Tom Shull

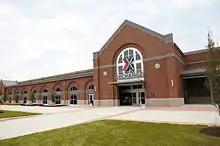
The Exchange is responsible for 5,500 facilities in more than 30 countries, 50 states, four U.S. territories (Guam, Puerto Rico, Northern Mariana Islands and American Samoa) and the District of Columbia.

In 2012, Shull was named the Director/CEO of the Army & Air Force Exchange Service, becoming the first civilian to lead the Department of Defense retailer. Shull's business acumen and personal interest in taking care of military families have led to the strengthening the Exchange for service members and their families. Shull has applied private-sector best practices to the Exchange while focusing on growth initiatives such as intensifying national brands, growing concessions and convenience stores, and transforming the online experience. In 2016, Shull became the longest-serving leader of the Exchange.